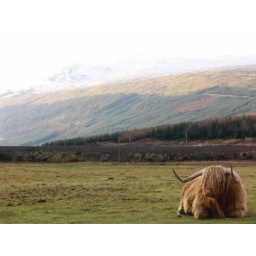
A big furry cow in the Scottish Highlands.